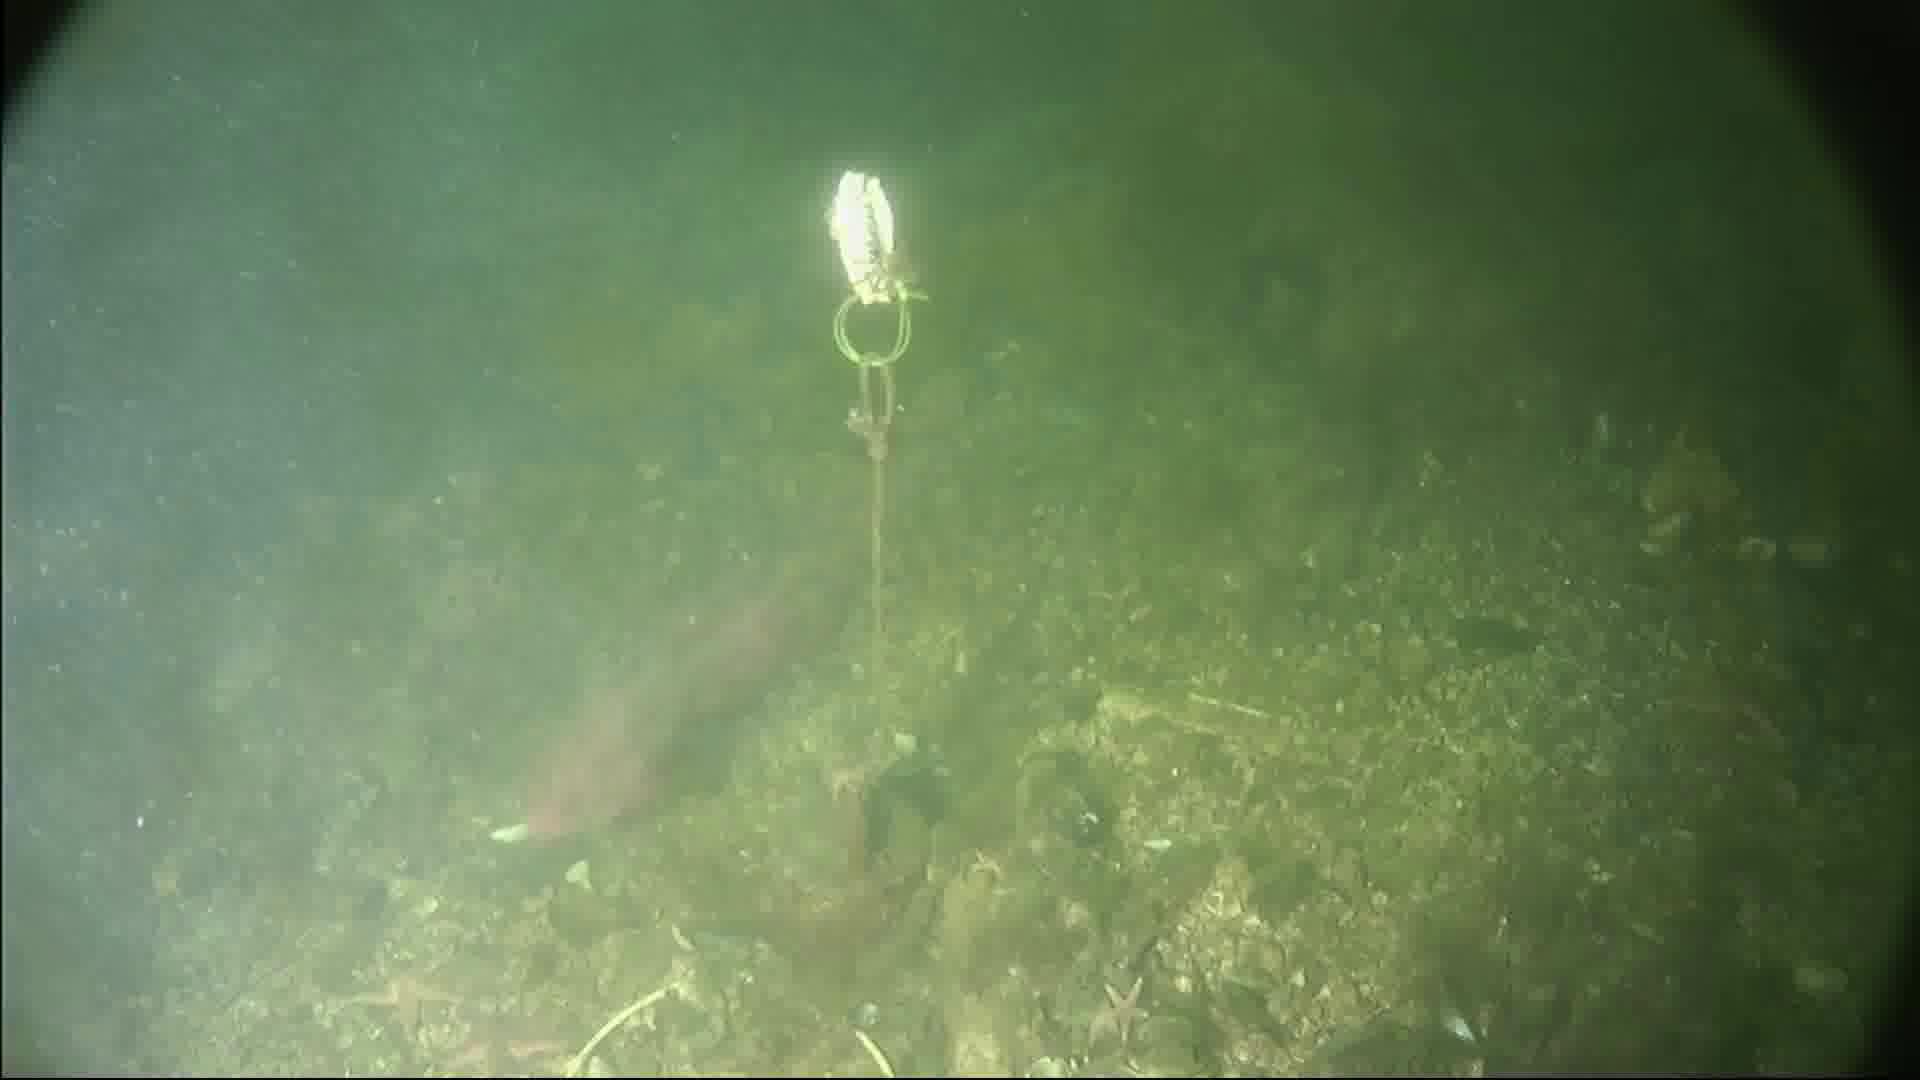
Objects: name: starfish
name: crab
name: fish